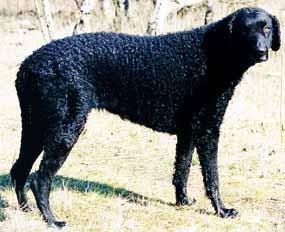
curly-coated_retriever